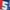
Number: 5